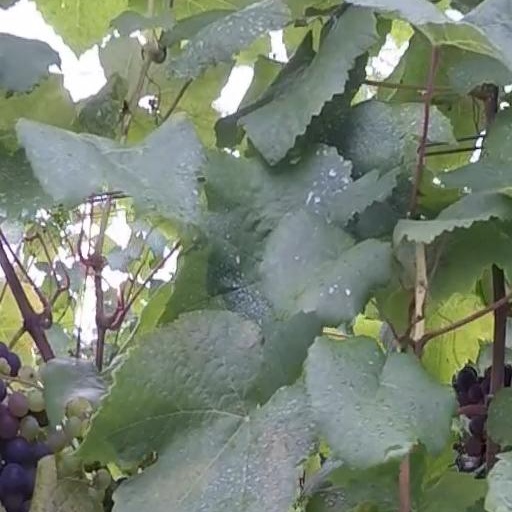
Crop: grape